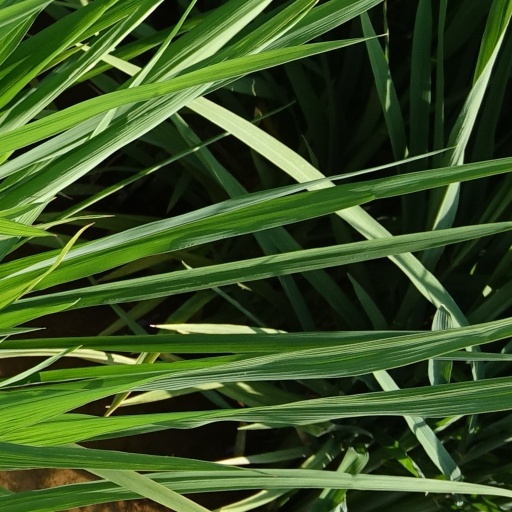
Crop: rice